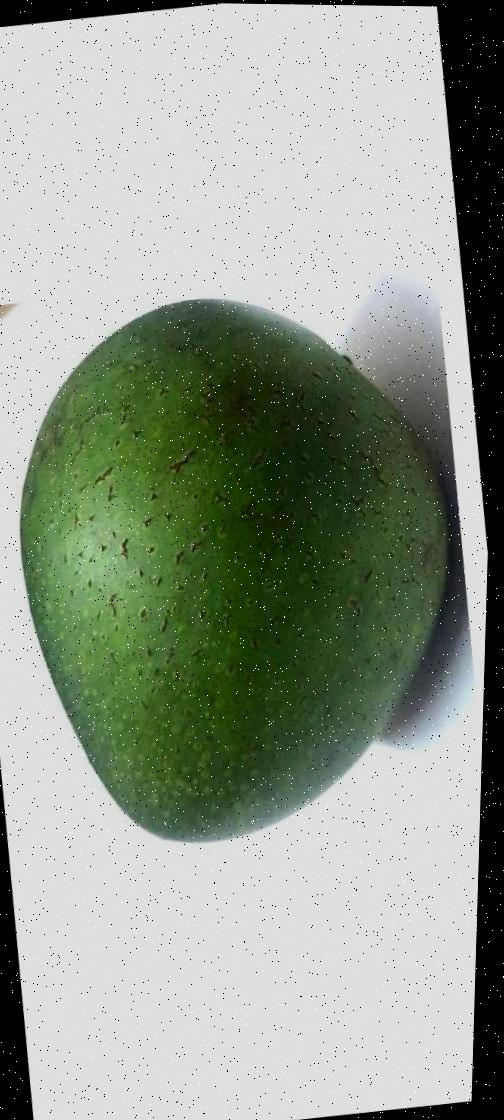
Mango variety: Ashshina Zhinuk